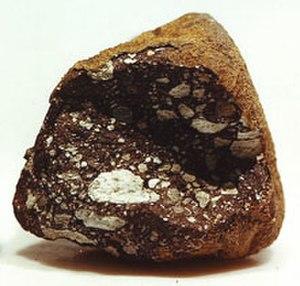
Une météorite lunaire est une météorite de type achondrite qu'on pense être originaire de la Lune. En d'autres termes, une météorite lunaire est une roche trouvée sur Terre mais éjectée de la Lune à la suite de l'impact d'un objet céleste.